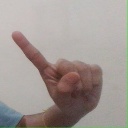
अक्षर: ए